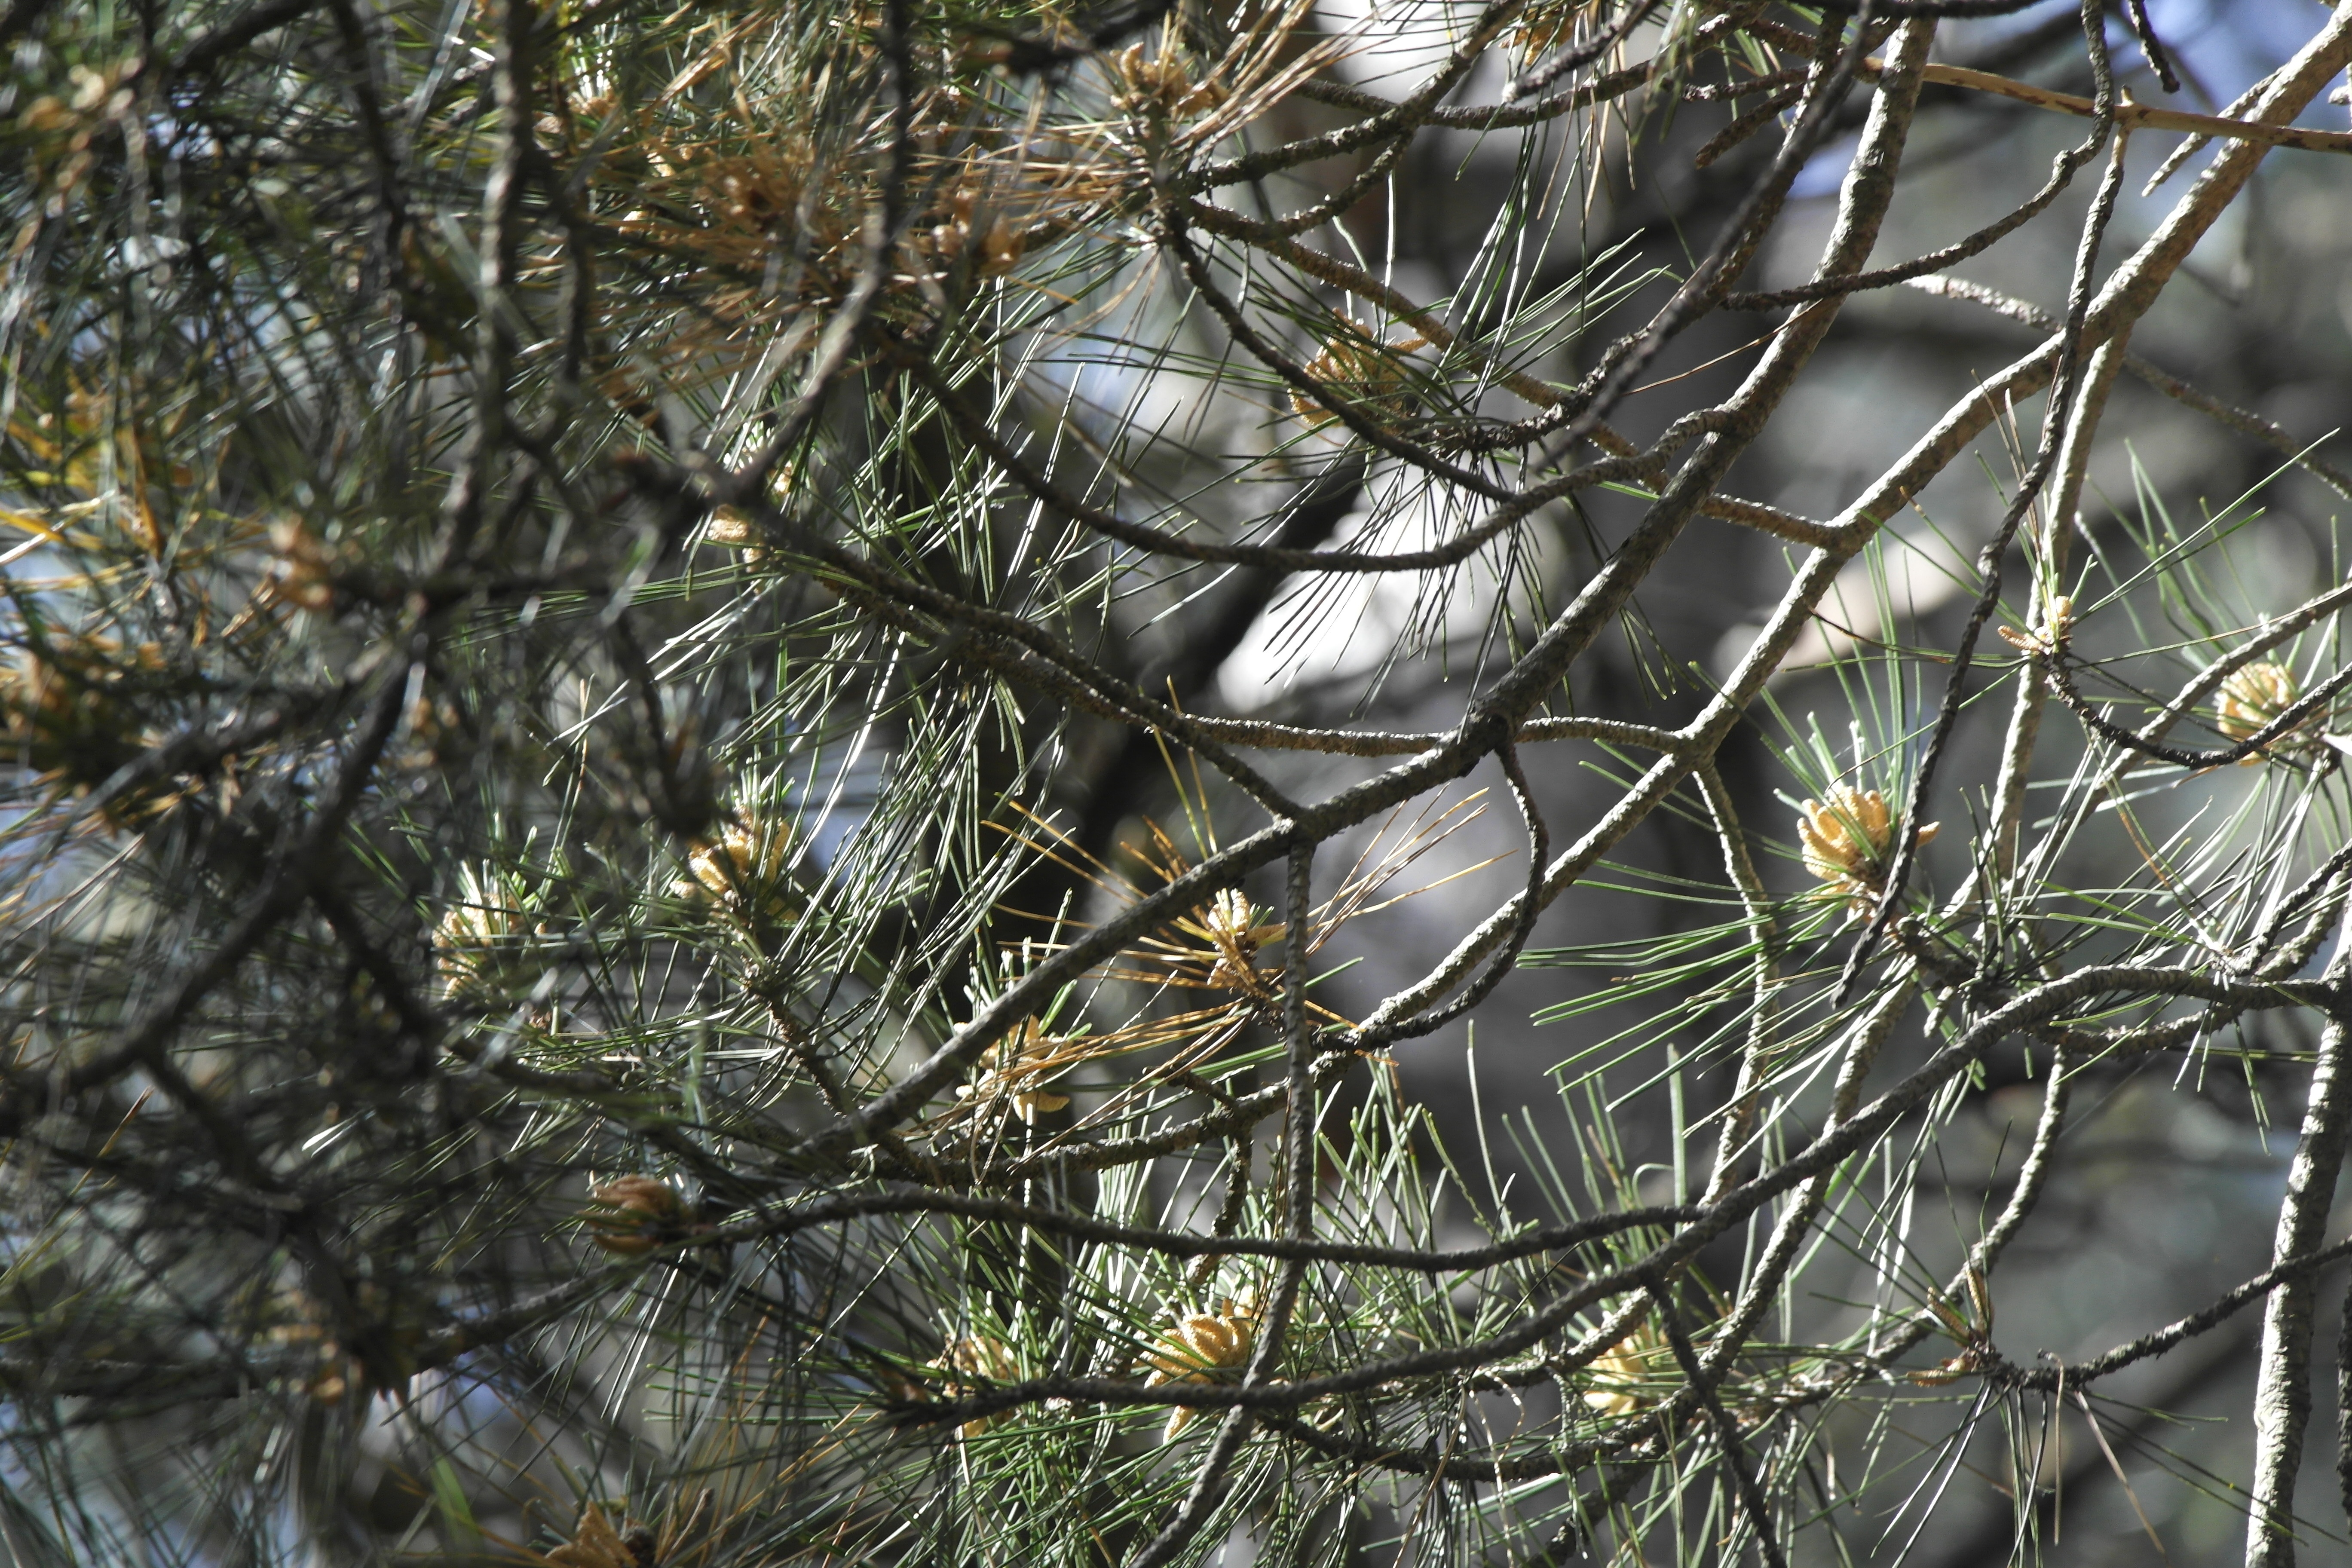
landscape, tree, nature, branch, mountain, snow, winter, plant, field, leaf, wind, summer, pine, wildlife, spring, green, color, park, cone, italy, botany, garden, flora, season, plants, twig, tree trunk, calabria, prato, trees, mountains, branches, needles, beauty, green color, woody plant